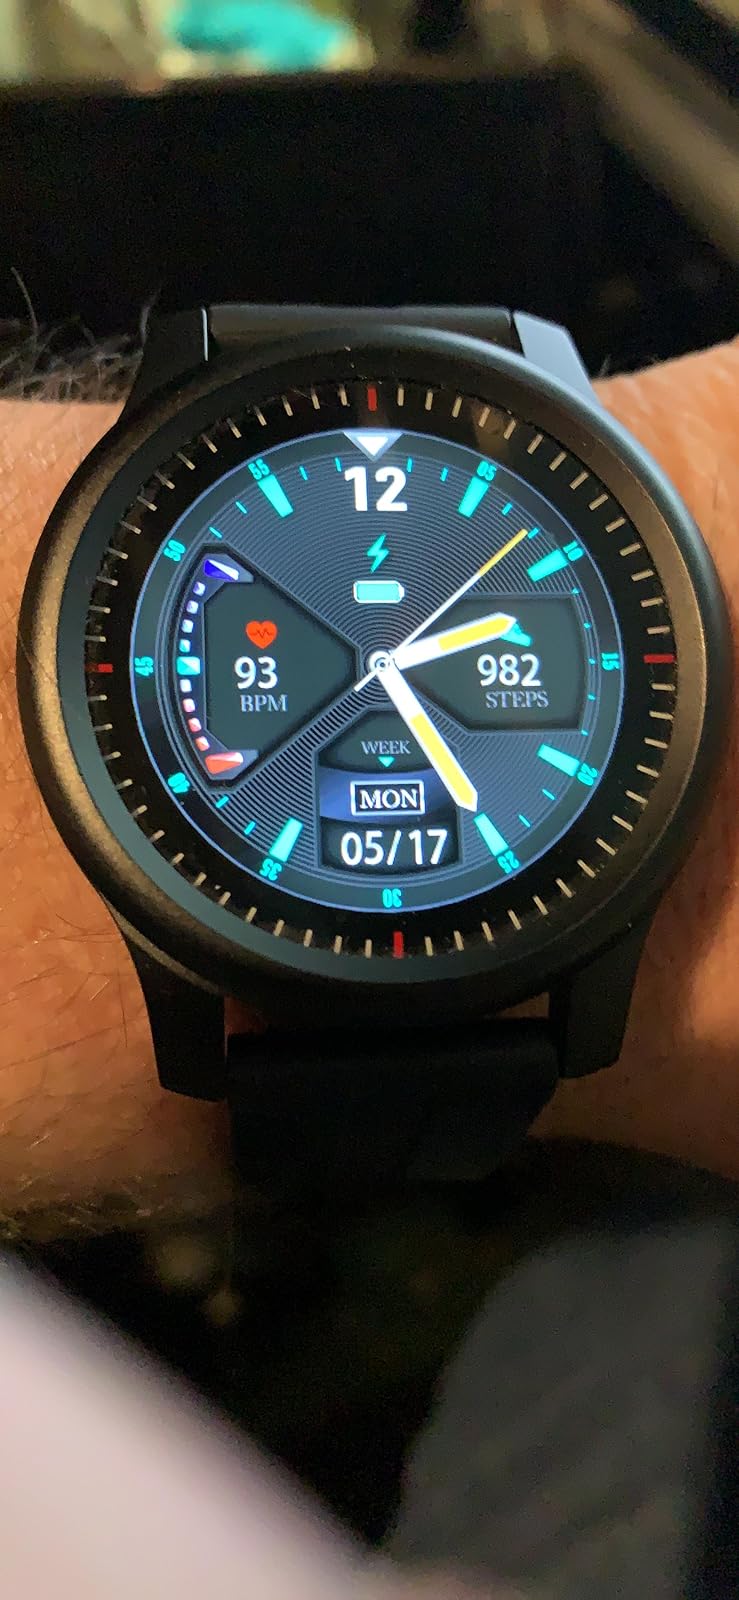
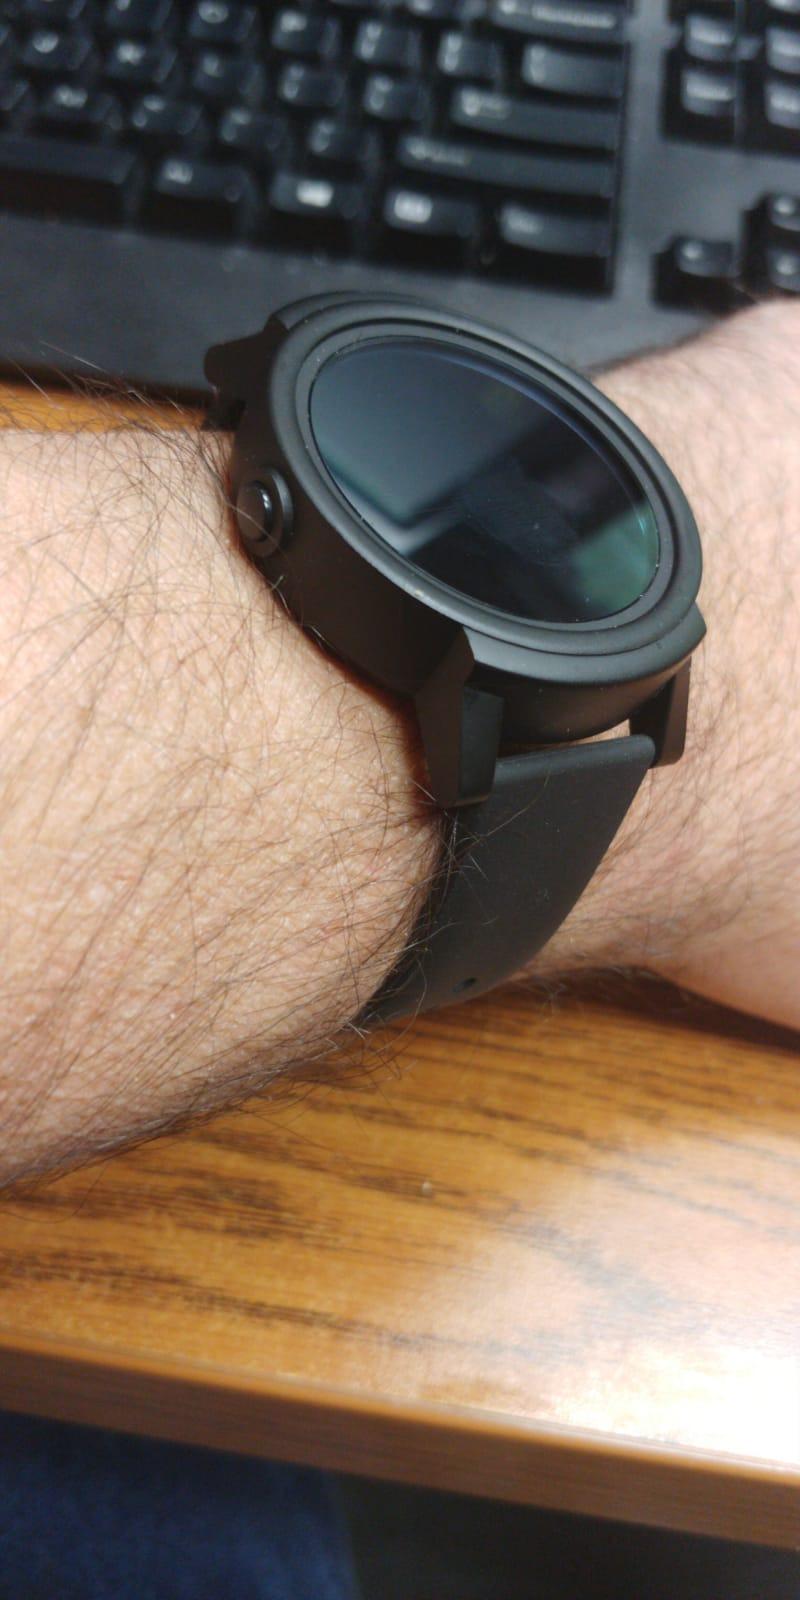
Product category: smartwatch
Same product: no